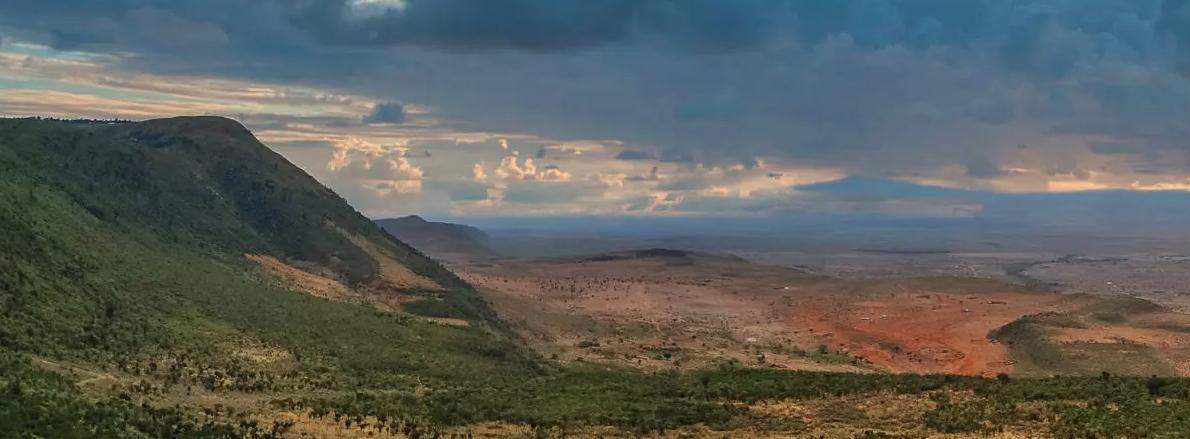
Mbegu za mazao ya aina mbalimbali zikiwa zimehifadhiwa katika pakiti zilizotengenezwa kwa kutumia plastiki ili zisiharibike na kupangwa kwenye rafu za chuma kila moja ikiwa na kibandiko kinacho onyesha bei inayouzwa.